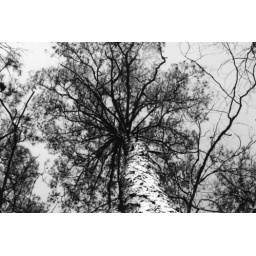
big tree in the oklahoma mountains